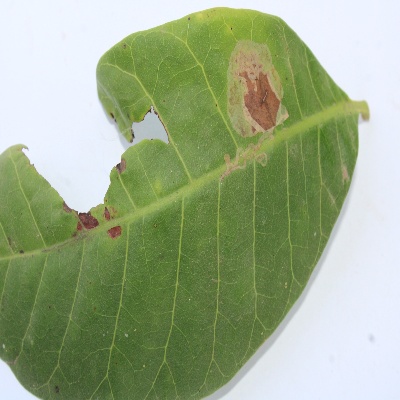
Crop: Cashew
Condition: leaf miner